Chris Claremont

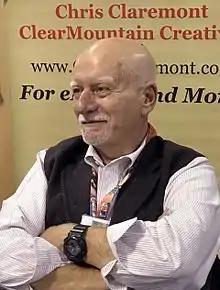
Claremont at the 2016 New York Comic Con

Christopher S. Claremont (born November 25, 1950) is an English-born American comic book writer and novelist. Claremont is best known for his 16-year stint on "Uncanny X-Men" from 1975 to 1991, far longer than that of any other writer, during which he is credited with developing strong female characters as well as introducing complex literary themes into superhero narratives, turning the once underachieving comic into one of Marvel's most popular series. During his tenure, "X-Men" was the best-selling comic book in the world.